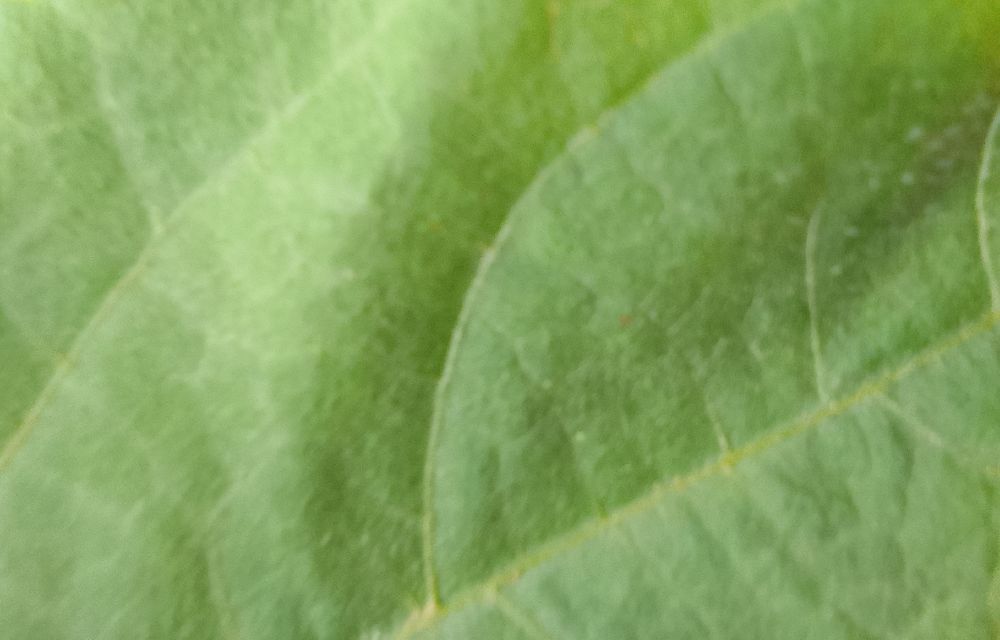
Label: healthy